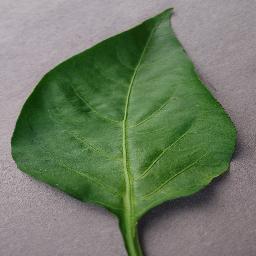
Label: Pepper,_bell___healthy